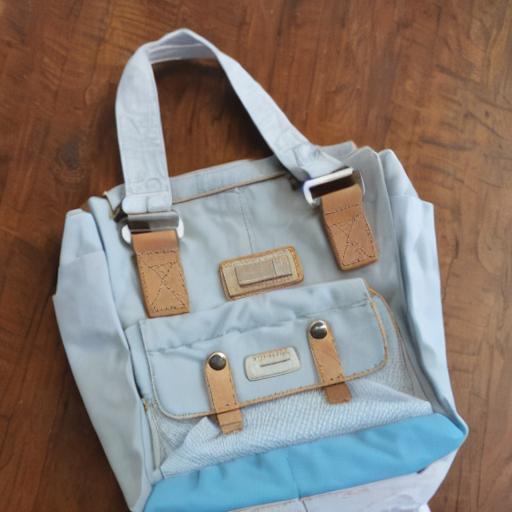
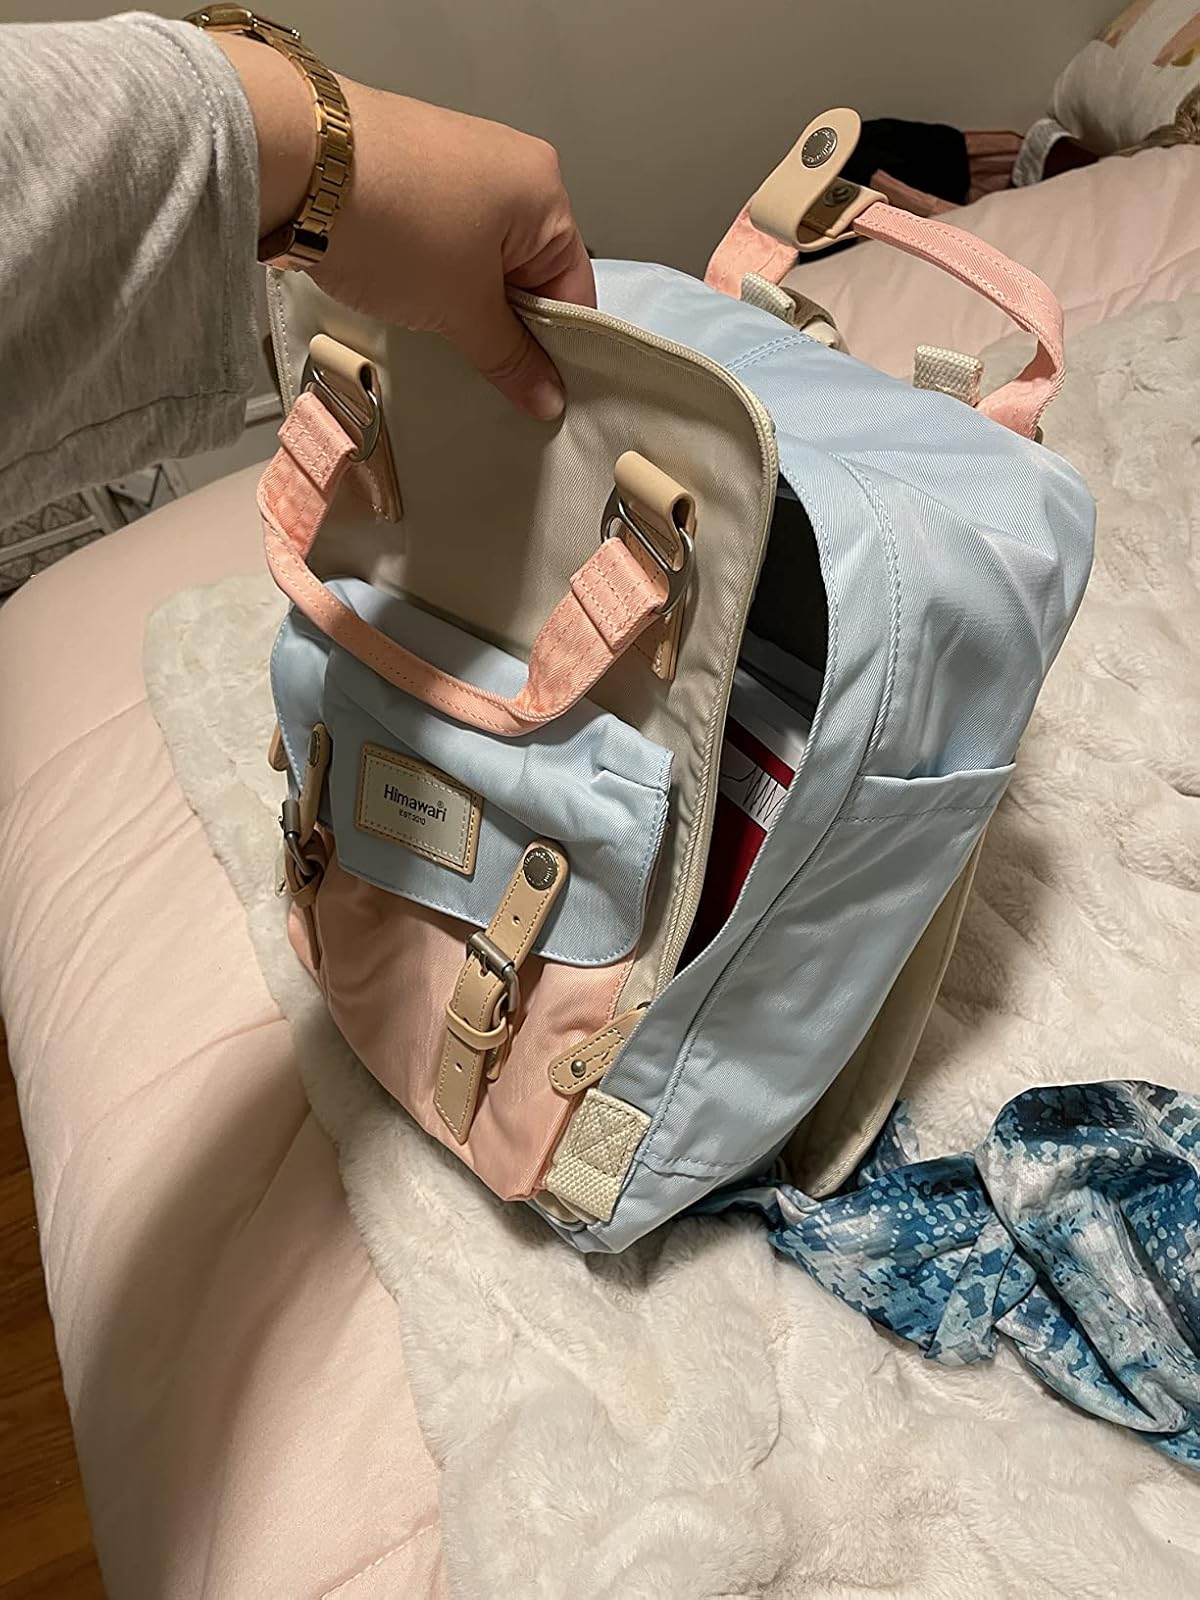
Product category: bag
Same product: no